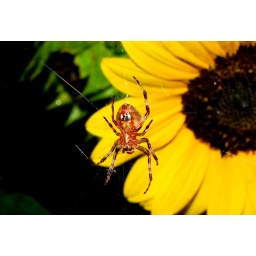
a brown spider that lives in my garden hangs in front of a sunflower plant